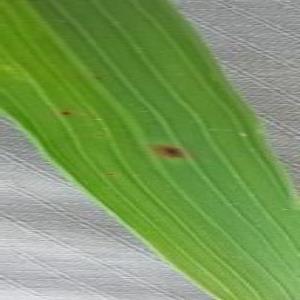
Disease: Brownspot